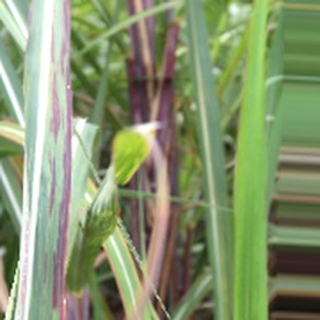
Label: sugarcane_bacterial_blight